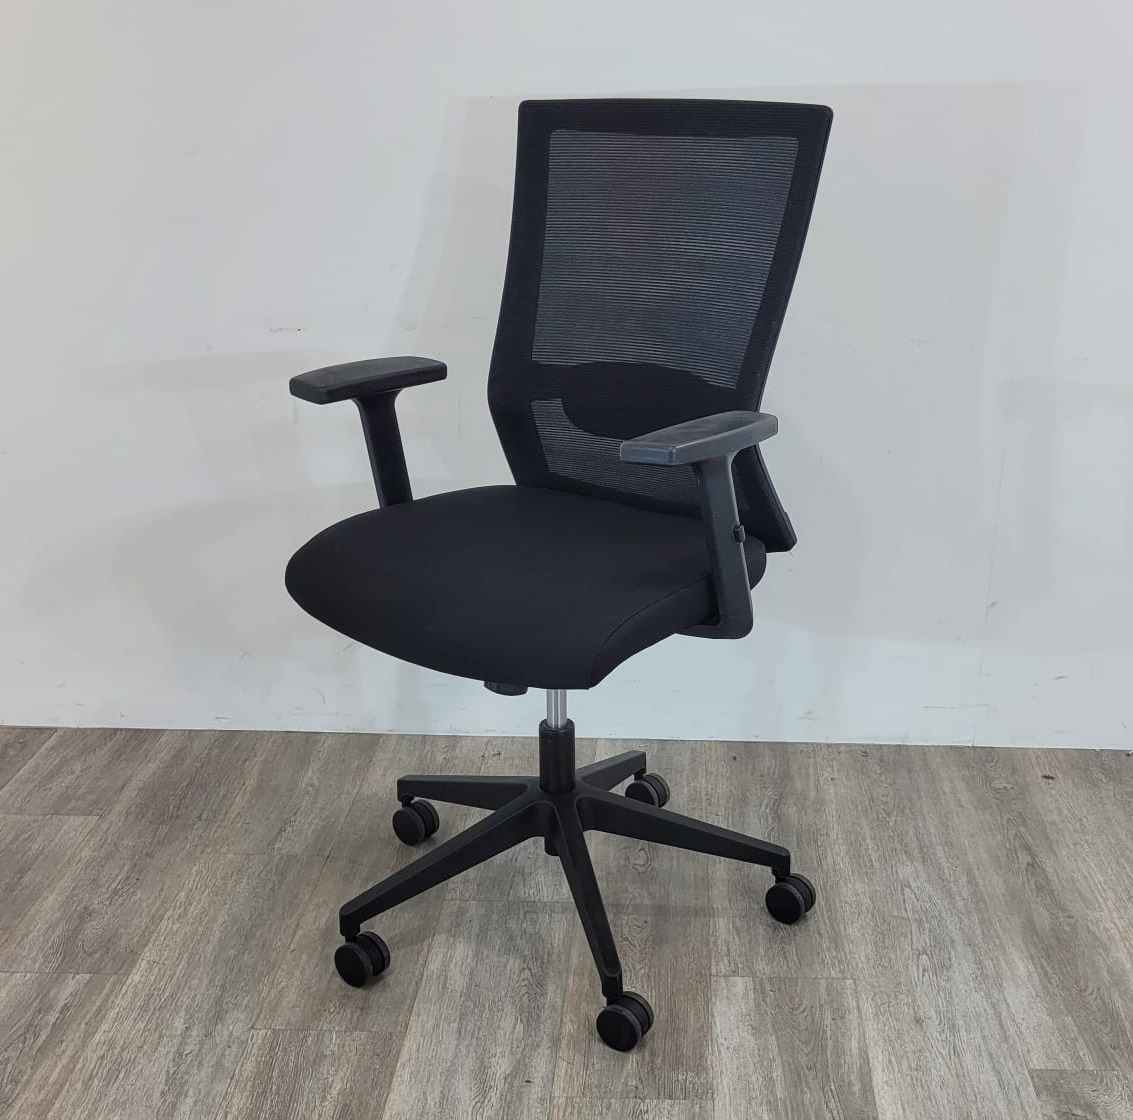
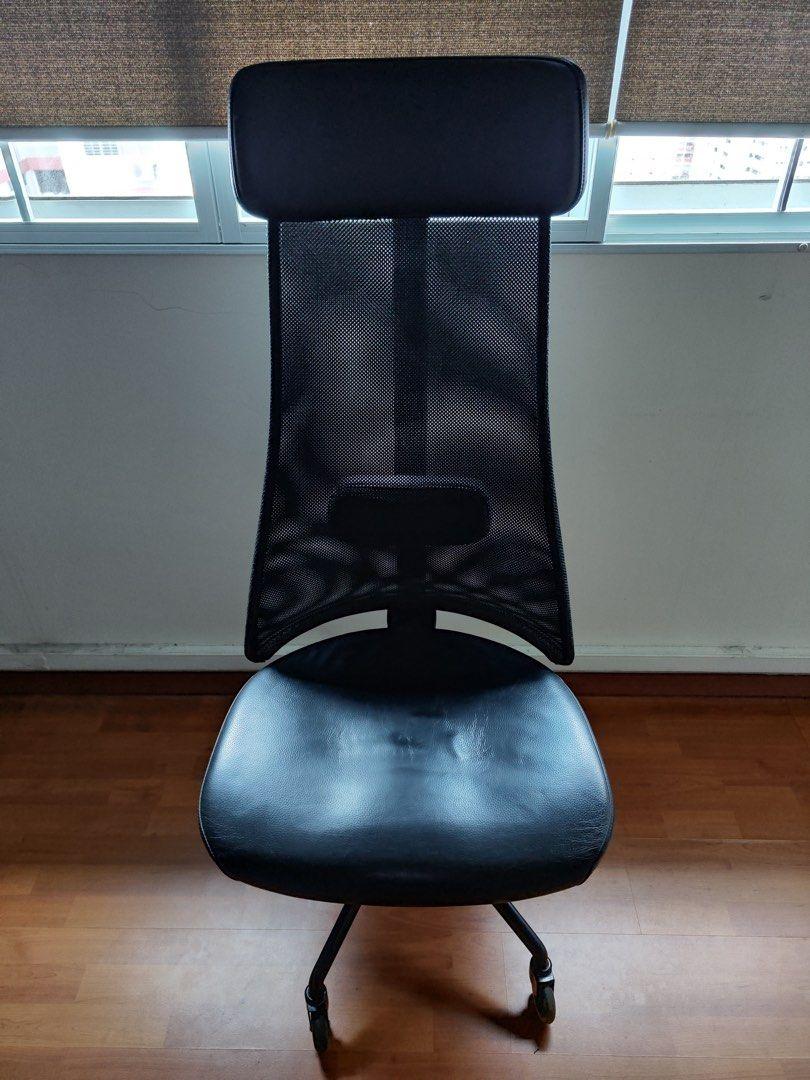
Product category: items_chair
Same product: no